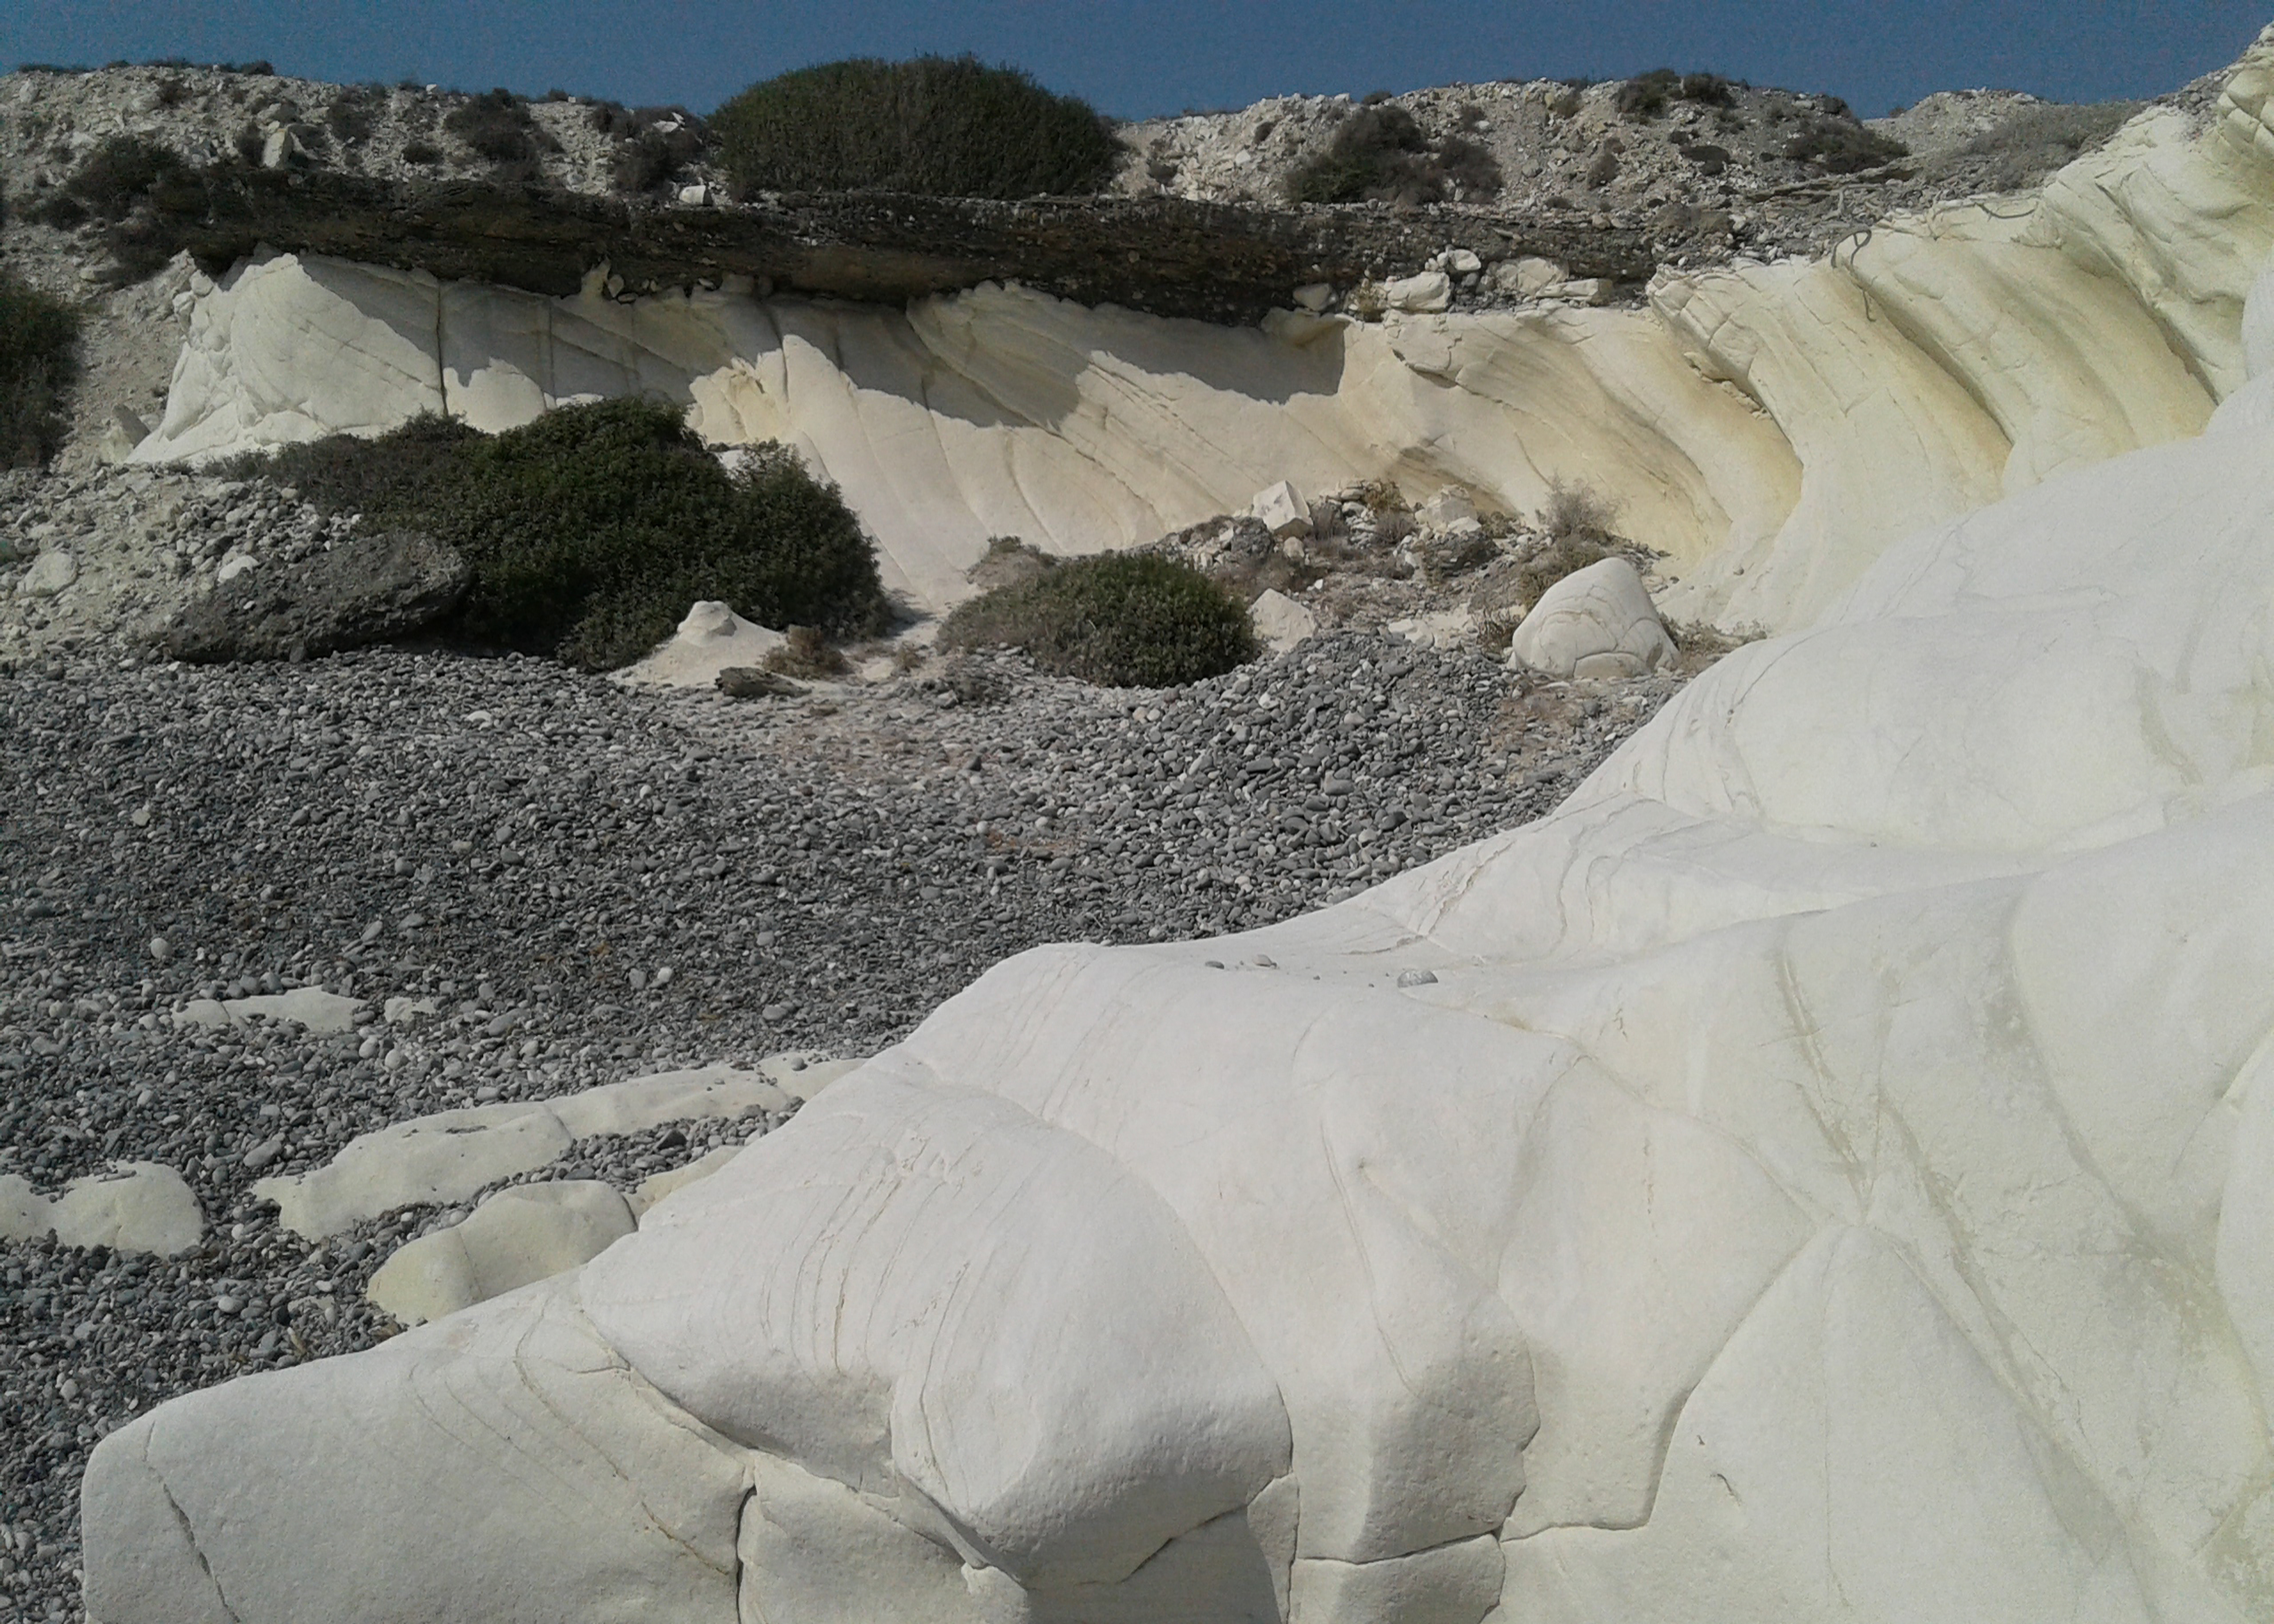
rocky, rocks, gravel, plant, greenery, sky, slope, mountain, highland, bedrock, ice cap, terrain, formation, glacial landform, freezing, landscape, snow, mountain range, geological phenomenon, natural landscape, nunatak, hill, massif, outcrop, erosion, winter, ridge, plateau, rock, fell, glacier, ar te, badlands, batholith, summit, fault, tundra, polar ice cap, wadi, escarpment, valley, moraine, soil, arctic